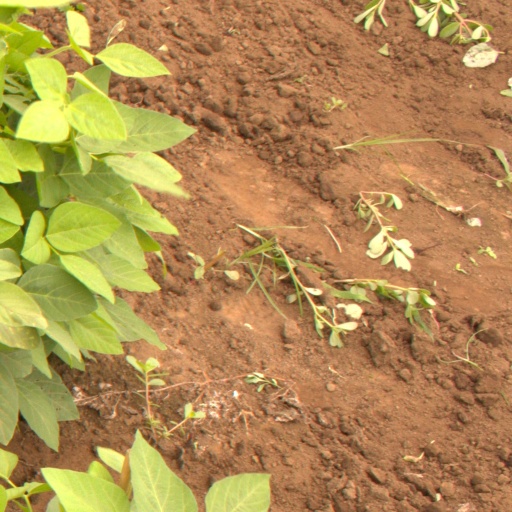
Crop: soybean